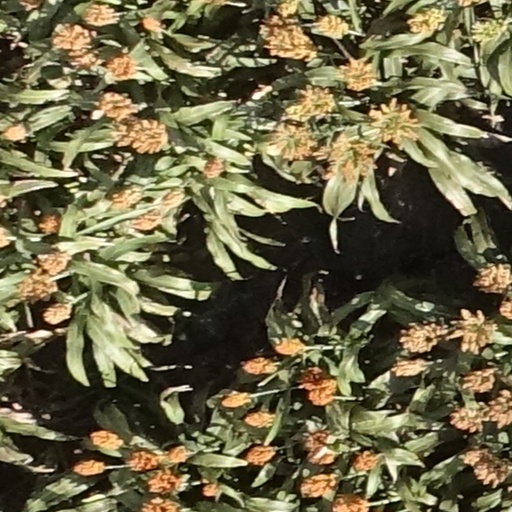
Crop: sorghum